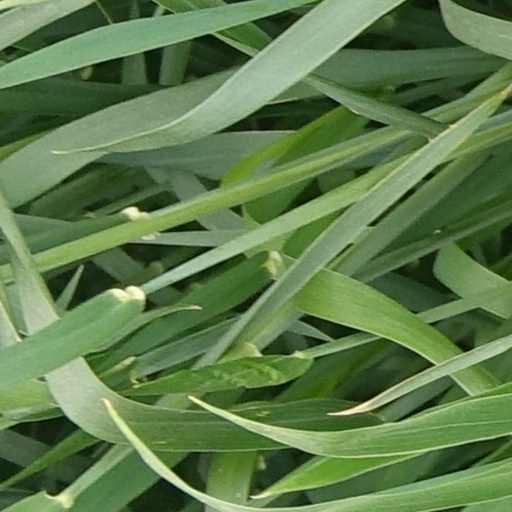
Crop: wheat